Question: Please indicate a possible affordance area of the frisbee that can be used for holding
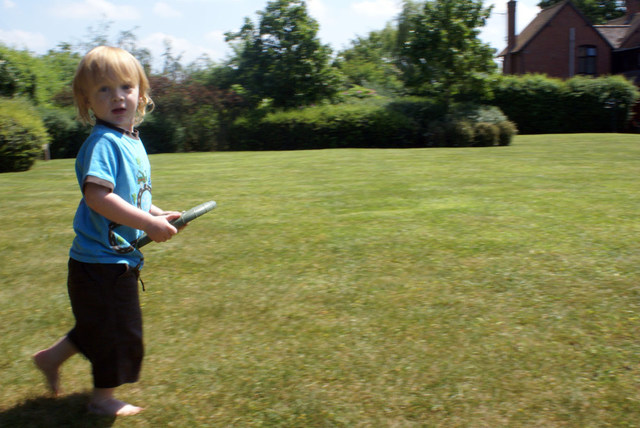
Answer: [136.977, 199.994, 218.388, 242.347]